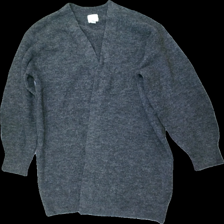
View: front
Type: Cardigan
Category: Ladies
Brand: H&M
Colors: Grey
Material: ?
Cut: Regular
Size: S
Season: All
Damage location: top left
Damage 2 location: bottom left
Damage 3 location: top right
Price range: 50-100
Recommended usage: Reuse
Description: grå kofta